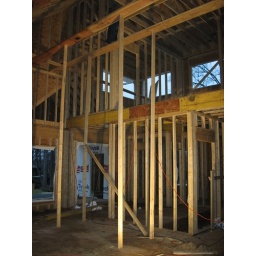
Standing by fireplace foundation in dining room, looking up toward the office in the front corner of the house